Mongolian gerbil

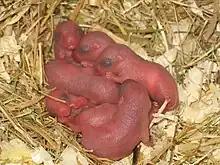
Mongolian gerbil young

In the wild, Mongolian gerbils breed in February and October. Males do not become sexually mature for about 70–80 days, while the vaginal opening occurs in females about 33–50 days after birth. For other gerbils such as the hairy footed gerbil, sexual maturity has a slightly earlier and longer window of 60-90 days in comparison with a later and shorter window for Mongolian gerbils, 70–84 days. Females reach sexual maturity shortly after this opening occurs. They experience oestrus cycles every 4–6 days. Mongolian gerbils are regarded as monogamous within science. Even with this said, many Mongolian gerbils have still been found in laboratory tests regarding their sexual reproduction behavior to have shown signs of promiscuity and mating with other females while their monogamous partner is absent in laboratory setting.